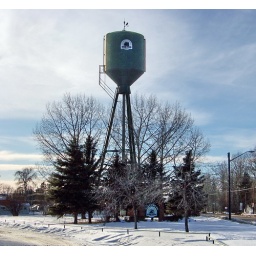
Steel water tower in the town of Breton, Alberta. March 2010.